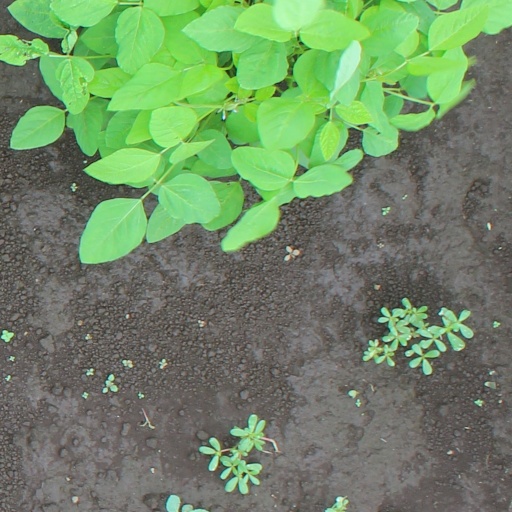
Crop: soybean